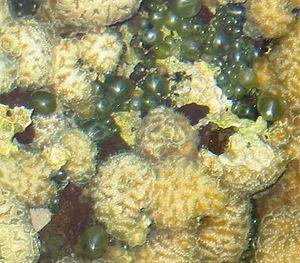
Valonia ventricosa est une espèce d'algues vertes marines unicellulaires de la famille des Valoniaceae.
Les Siphonocladales sont un ordre d'algues vertes de la classe des Ulvophyceae.
Les Valoniaceae sont une famille d'algues vertes de l'ordre des Cladophorales selon AlgaeBase ou des Siphonocladales selon ITIS.